Phase transition

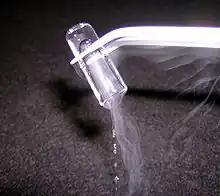
A small piece of rapidly melting solid argon shows two concurrent phase changes. The transition from solid to liquid, and gas to liquid (shown by the white condensed water vapour).

Phase transitions occur when the thermodynamic free energy of a system is non-analytic for some choice of thermodynamic variables (cf. phases). This condition generally stems from the interactions of a large number of particles in a system, and does not appear in systems that are small. Phase transitions can occur for non-thermodynamic systems, where temperature is not a parameter. Examples include: quantum phase transitions, dynamic phase transitions, and topological (structural) phase transitions. In these types of systems other parameters take the place of temperature. For instance, connection probability replaces temperature for percolating networks.